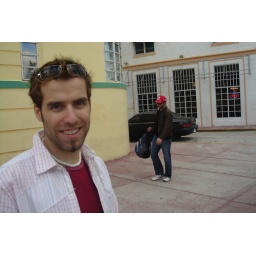
Miami: Joey and a cute guy in a red Hat. Sorry joey, but I took the foto for the guy